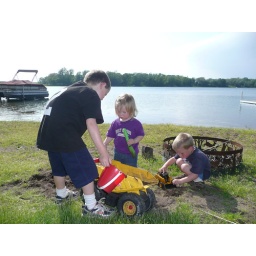
Playing in the sand at Granma's house